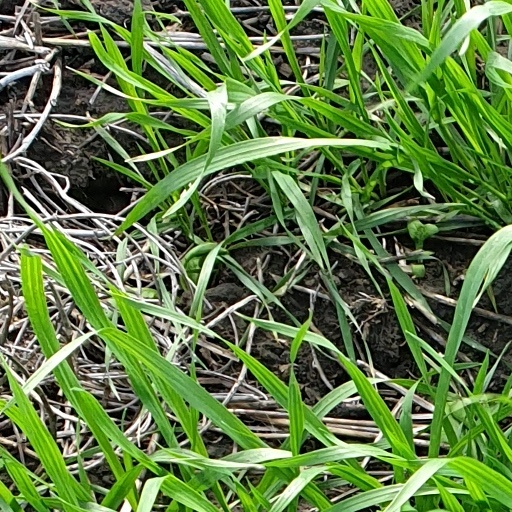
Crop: wheat